Nominal (linguistics)

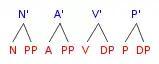
The complements taken by the phrases seen in parallel distribution

In Russian, the nominal category contains nouns, pronouns, adjectives and numerals. These categories share features of case, gender, and number each of which are inflected with different suffixes. Nominals are seen as secondary inflection of agreement. Understanding the different noun classes and how they relate to gender and number is important because the agreement of adjectives will change depending on the type of noun.